Thyreos

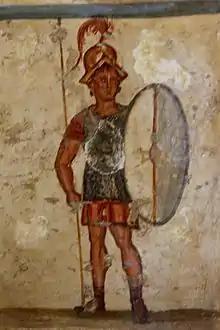
Fresco of an ancient Macedonian soldier bearing a "thyreos" shield. Archeological museum in Istanbul.

A thyreos or thureos was a large oval shield which was commonly used in Hellenistic armies from the 3rd century BC onwards. It was adopted from the Galatians, probably first by the Illyrians, then by the Thracians before becoming common in ancient Greece. Troops who carried it were known as "thyreophoroi". It was made of wood covered with leather and had a spined boss. It was carried using a central handgrip. Some variants of the shield were nearly rectangular: the name thyreos derives from the word "thyra" (θύρα), "door", reflecting its oblong shape.